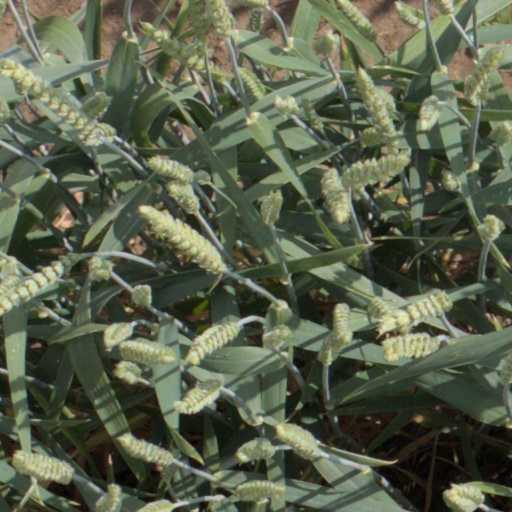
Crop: wheat